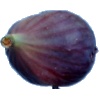
Label: fig